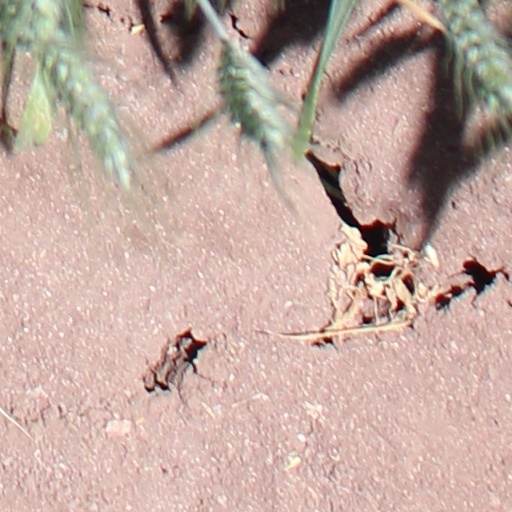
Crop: wheat